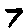
Label: 7